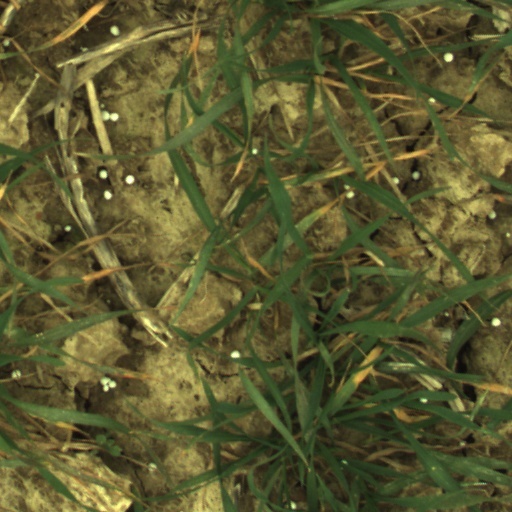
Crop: wheat